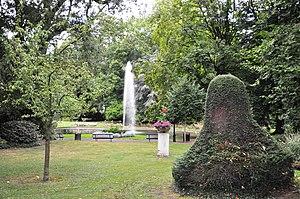
Jardin public de Béthune, (Inscrit, 1975) This building is indexed in the Base Mérimée, a database of architectural heritage maintained by the French Ministry of Culture,
Cet article recense une partie des monuments historiques du Pas-de-Calais, en France.